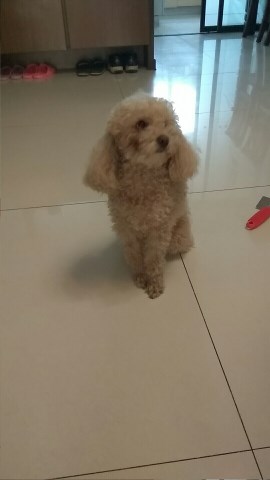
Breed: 7449-n000128-teddy